Živko Gvozdić

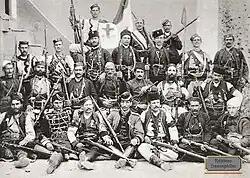
Serbian voivodes, Gvozdić sitting, first from the left

Živko Gvozdić (fl. 1903–18) was a Serbian Chetnik commander active in Old Serbia and Macedonia between 1903 and 1908, and a Serbian regiment commander in the Balkan Wars (1912–13) and First World War (1914–18). He was born in Vučitrn. He finished the Belgrade Military School with the rank of sergeant ("podnarednik"). He joined the Serbian Chetnik Organization upon its establishment. While fighting in West Povardarje, he was subordinate "vojvoda" Gligor Sokolović. In documents from 1906 and 1907, he is described as an able and courageous fighter.